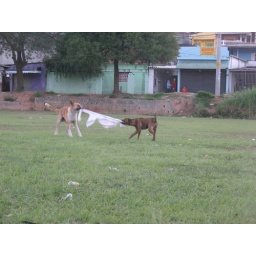
Day 114 of 365. Two dogs fighting over a shirt left on the soccer field after a game